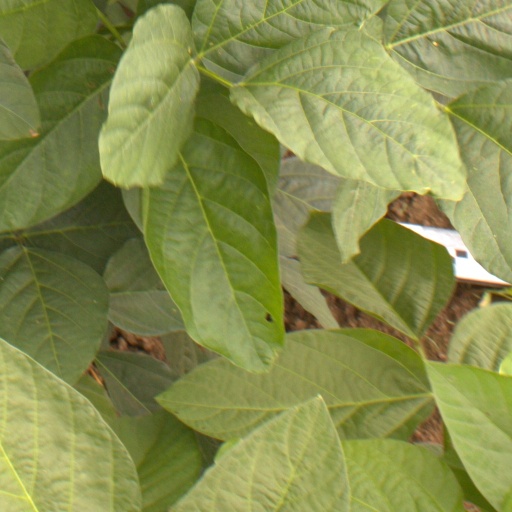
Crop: soybean